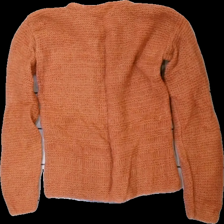
View: back
Type: Sweater
Category: Ladies
Brand: Missing
Colors: Brown
Material: 79% wool 21% cotton
Cut: Regular
Season: All
Holes: Major
Damage: hål axel
Damage location: top right
Price range: <50
Recommended usage: Export
Description: brun egengjord stickad tröja med hål på axeln